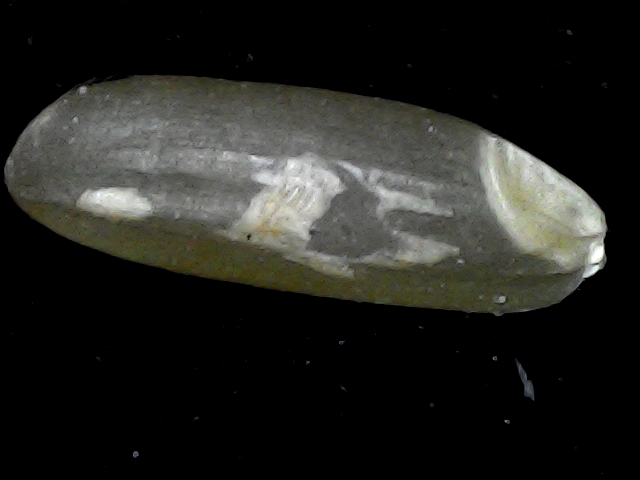
Rice variety: BR23